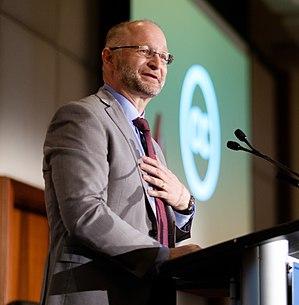
David Lametti est un professeur de droit et homme politique canadien. Il est depuis octobre 2015 député libéral de la circonscription de LaSalle—Émard—Verdun à la Chambre des communes du Canada. Il est, depuis le 14 janvier 2019, ministre de la Justice du Canada.
Le ministre de la Justice est le ministre responsable du ministère de la Justice au sein du gouvernement fédéral. Il est également procureur général du Canada.
Le 29ᵉ conseil des ministres du Canada est l'actuel conseil des ministres du Canada.